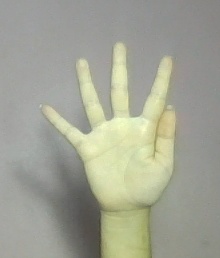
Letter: sheen